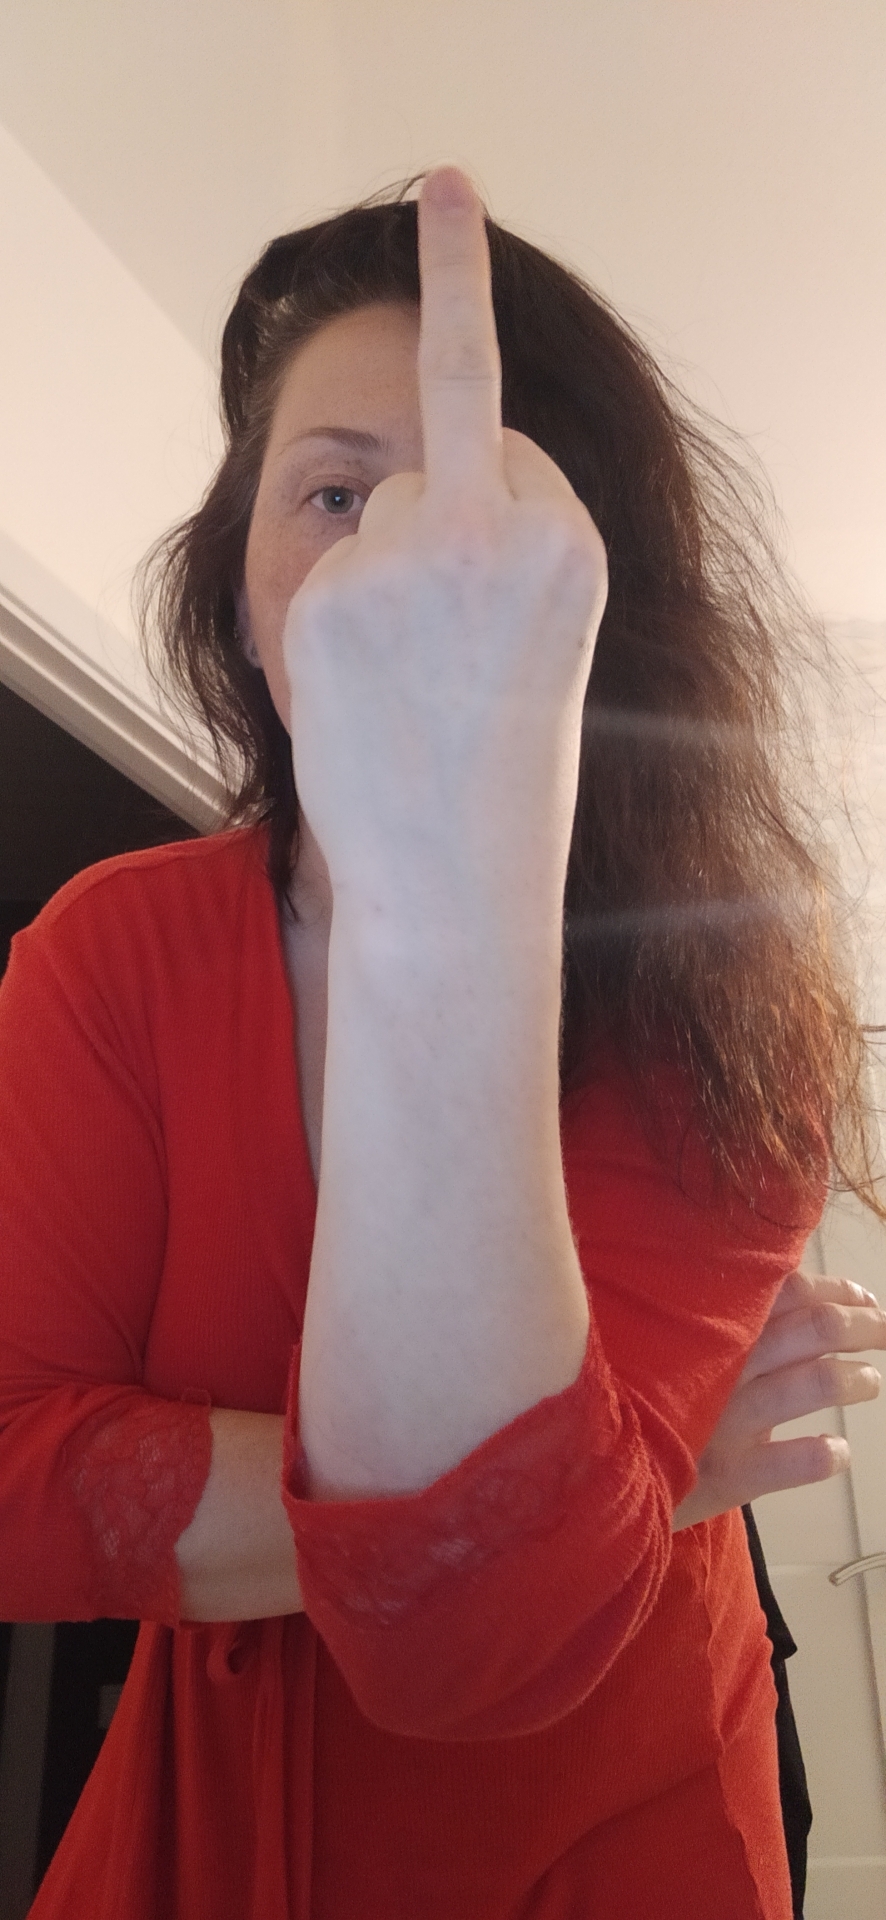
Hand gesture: middle_finger